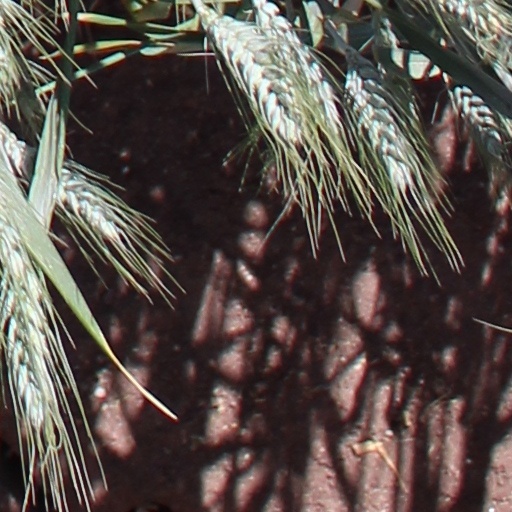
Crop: wheat